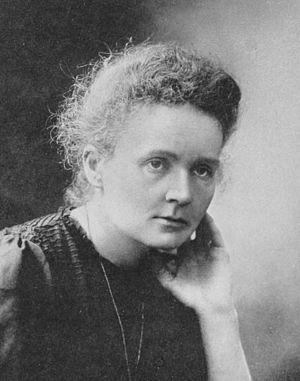
Le prix Nobel de chimie est décerné annuellement par l'Académie royale des sciences de Suède aux scientifiques dans les nombreux domaines de la chimie. C'est un des cinq prix Nobel créés en 1895 par le testament d'Alfred Nobel, qui décéda en 1896. Ces prix récompensent des contributions remarquables dans les domaines de la chimie, la physique, la littérature, la paix, et la physiologie ou médecine. Comme imposé par le testament de Nobel, le prix est administré par la Fondation Nobel et décerné par un comité qui consiste en cinq membres élus par l'Académie royale des sciences de Suède. Le premier prix Nobel de chimie fut décerné en 1901 à Jacobus Henricus van 't Hoff, des Pays-Bas. Chaque récipiendaire reçoit une médaille, un diplôme et une récompense monétaire qui a varié tout au long des années. En 1901, van 't Hoff a reçu 150 782 SEK, qui équivalent à 7 731 004 SEK en décembre 2007. Le prix est présenté à Stockholm lors d'une cérémonie annuelle le 10 décembre, l'anniversaire de la mort de Nobel.
Le musée Curie est situé au cœur du « Campus Curie » dans le quartier du Val-de-Grâce du 5ᵉ arrondissement de Paris, à deux pas du Panthéon où reposent Pierre et Marie Curie depuis 1995. Constitué d’un espace d’exposition permanente et d’un centre d’archives, il propose au public de découvrir l’histoire de la découverte de la radioactivité et de ses premières applications médicales avec la radiothérapie. Ce musée est un lieu de mémoire et de connaissances sur l’histoire des sciences.
La faculté des sciences de Paris était, de son ouverture en 1811 à sa dissolution en 1970, la principale institution d'enseignement supérieur scientifique en France.